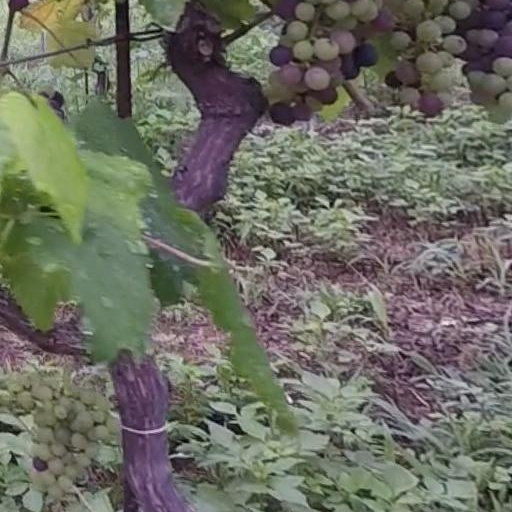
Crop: grape